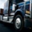
Label: truck